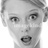
Emotion: surprise